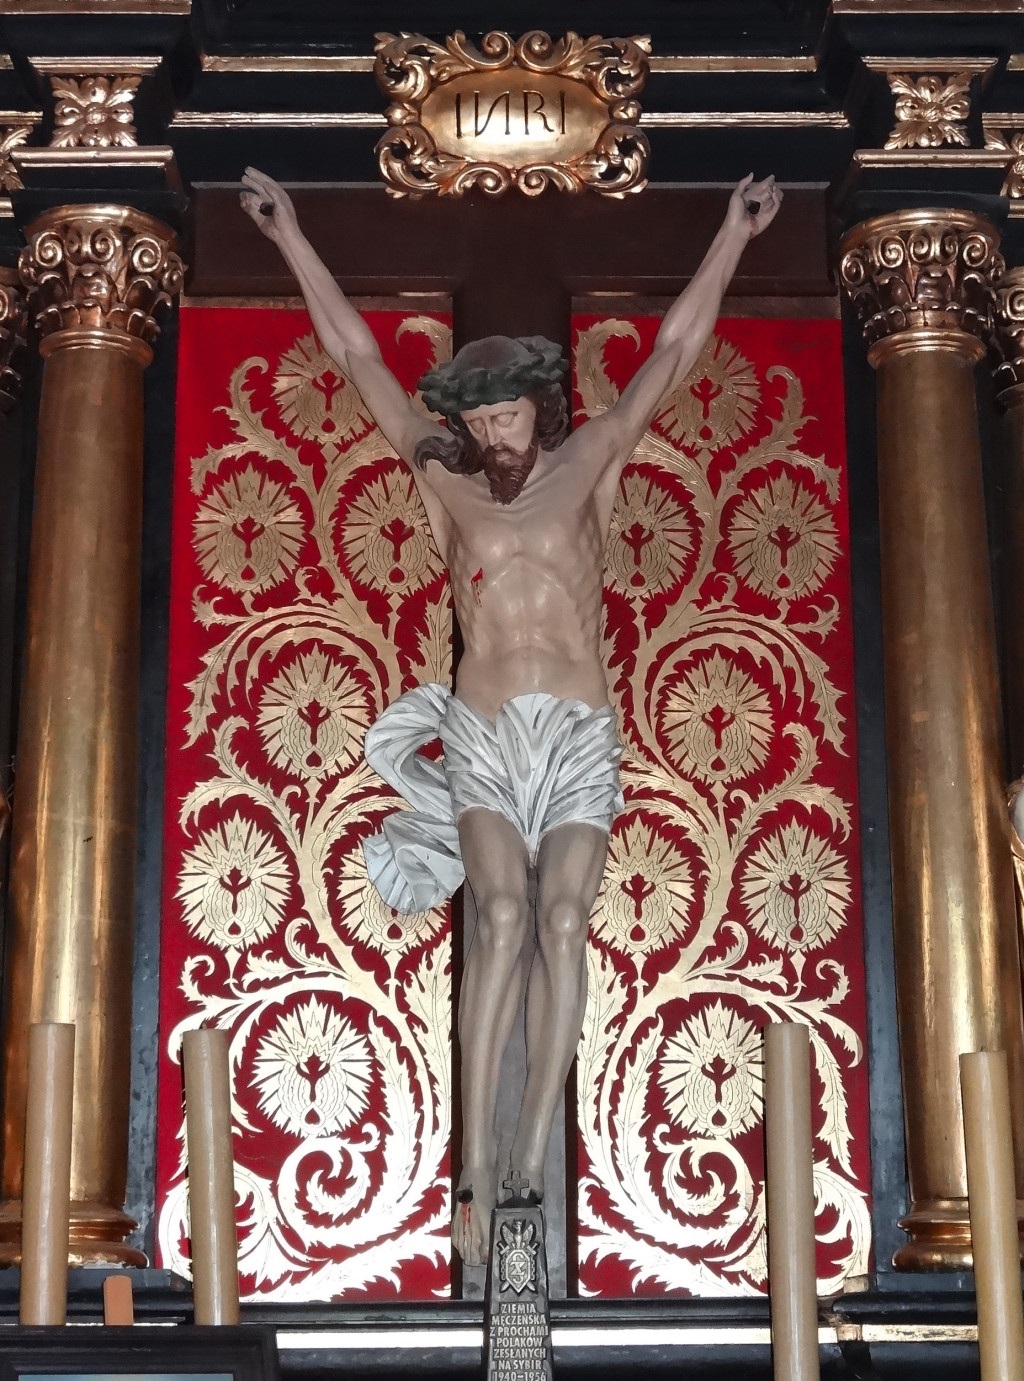
monument, statue, column, symbol, religion, cathedral, cross, sculpture, art, temple, altar, jesus, christianity, holy, carving, crucifix, bydgoszcz